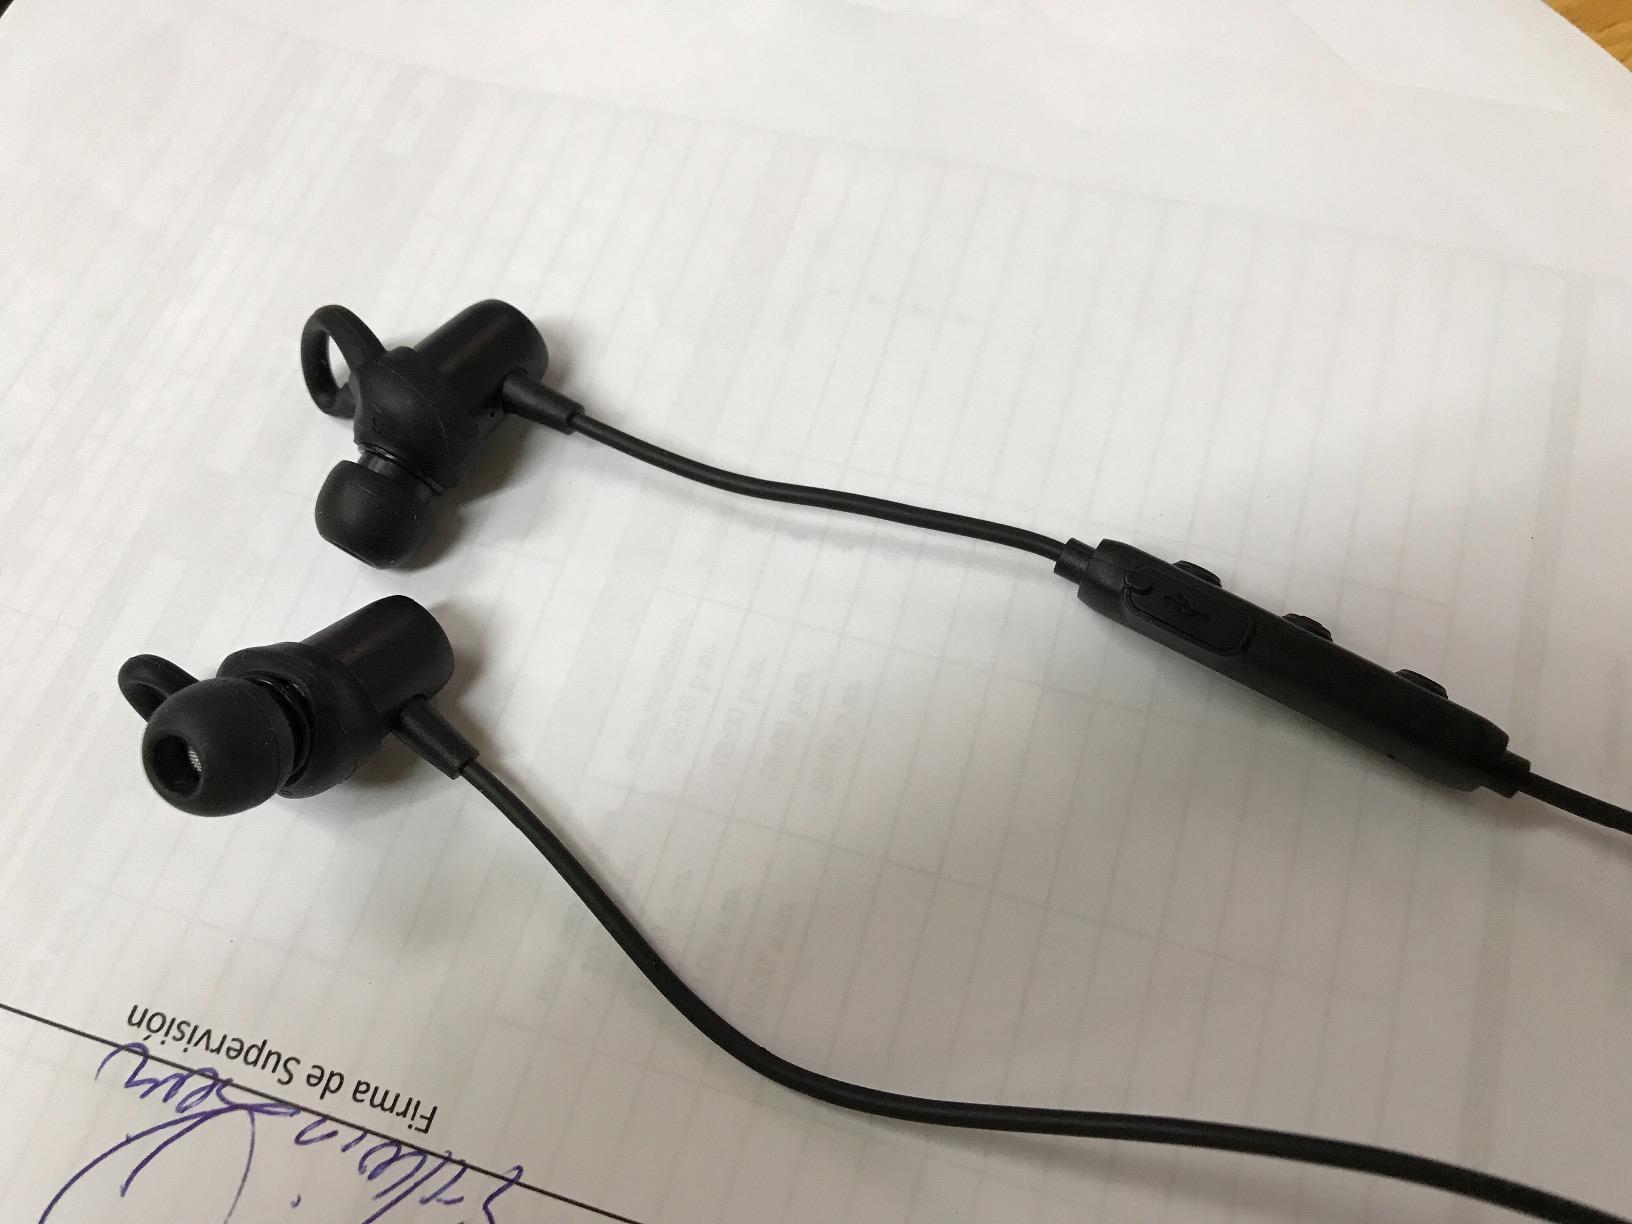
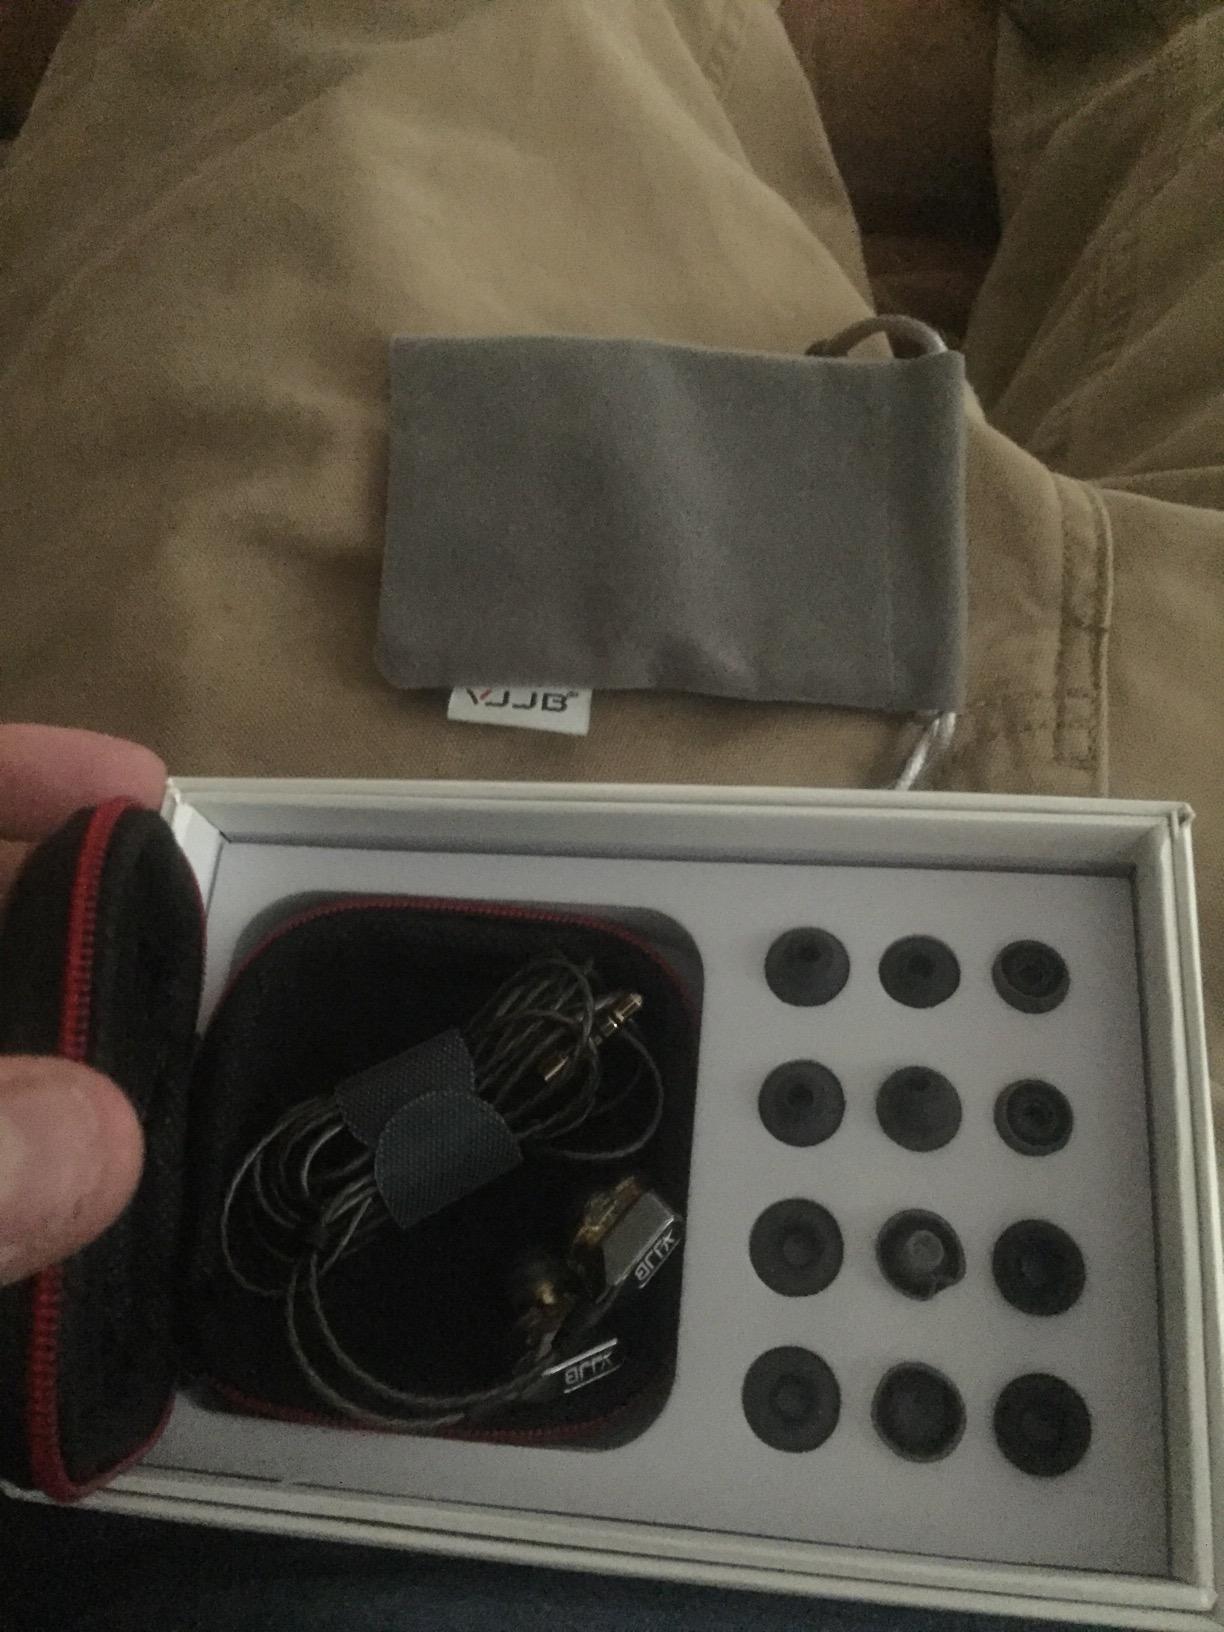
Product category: headphones
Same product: no